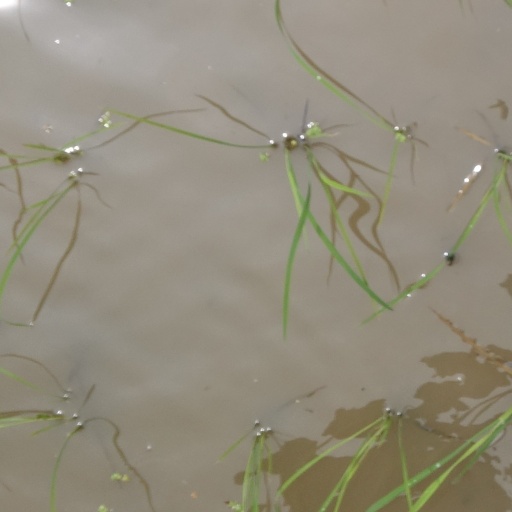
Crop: rice